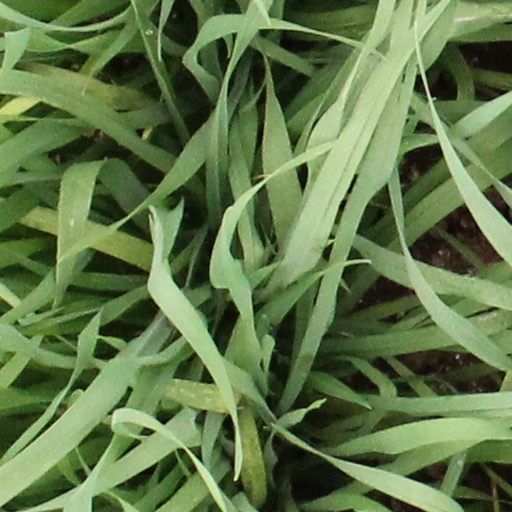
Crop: wheat